Laos Memorial

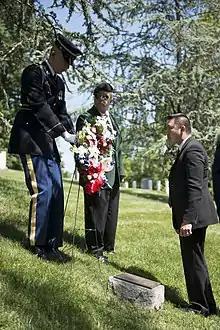
Ceremony honoring Hmong and Lao combat veterans and their American advisors at the memorial tree and plaque in Arlington National Cemetery (May 15, 2015)

The Hmong and Lao Memorial, or Lao Veterans of America Monument, is a granite monument, bronze plaque and living memorial (that includes an Atlas Cedar tree) in Arlington National Cemetery in the US. Dedicated in May 1997, it is located in Section 2 on Grant Avenue between the path to the JFK memorial and the Tomb of the Unknowns, in Arlington National Cemetery, Arlington, Virginia, in the United States. The Laos–Hmong memorial commemorates the veterans of the "Secret War" in Laos who fought against invading Soviet Union-backed North Vietnam Army forces of the People's Army of Vietnam and communist Pathet Lao guerrillas.